Moldovan National Time Trial Championships

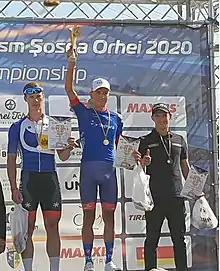
Cristian Raileanu as a National Time Trial Champion (2020)

The winners of each event are awarded with a symbolic cycling jersey featuring red, yellow and blue, the colors of the national flag, which can be worn by the rider at other time trialling events in the country to show their status as national champion. The champion's stripes can be combined into a sponsored rider's team kit design for this purpose.